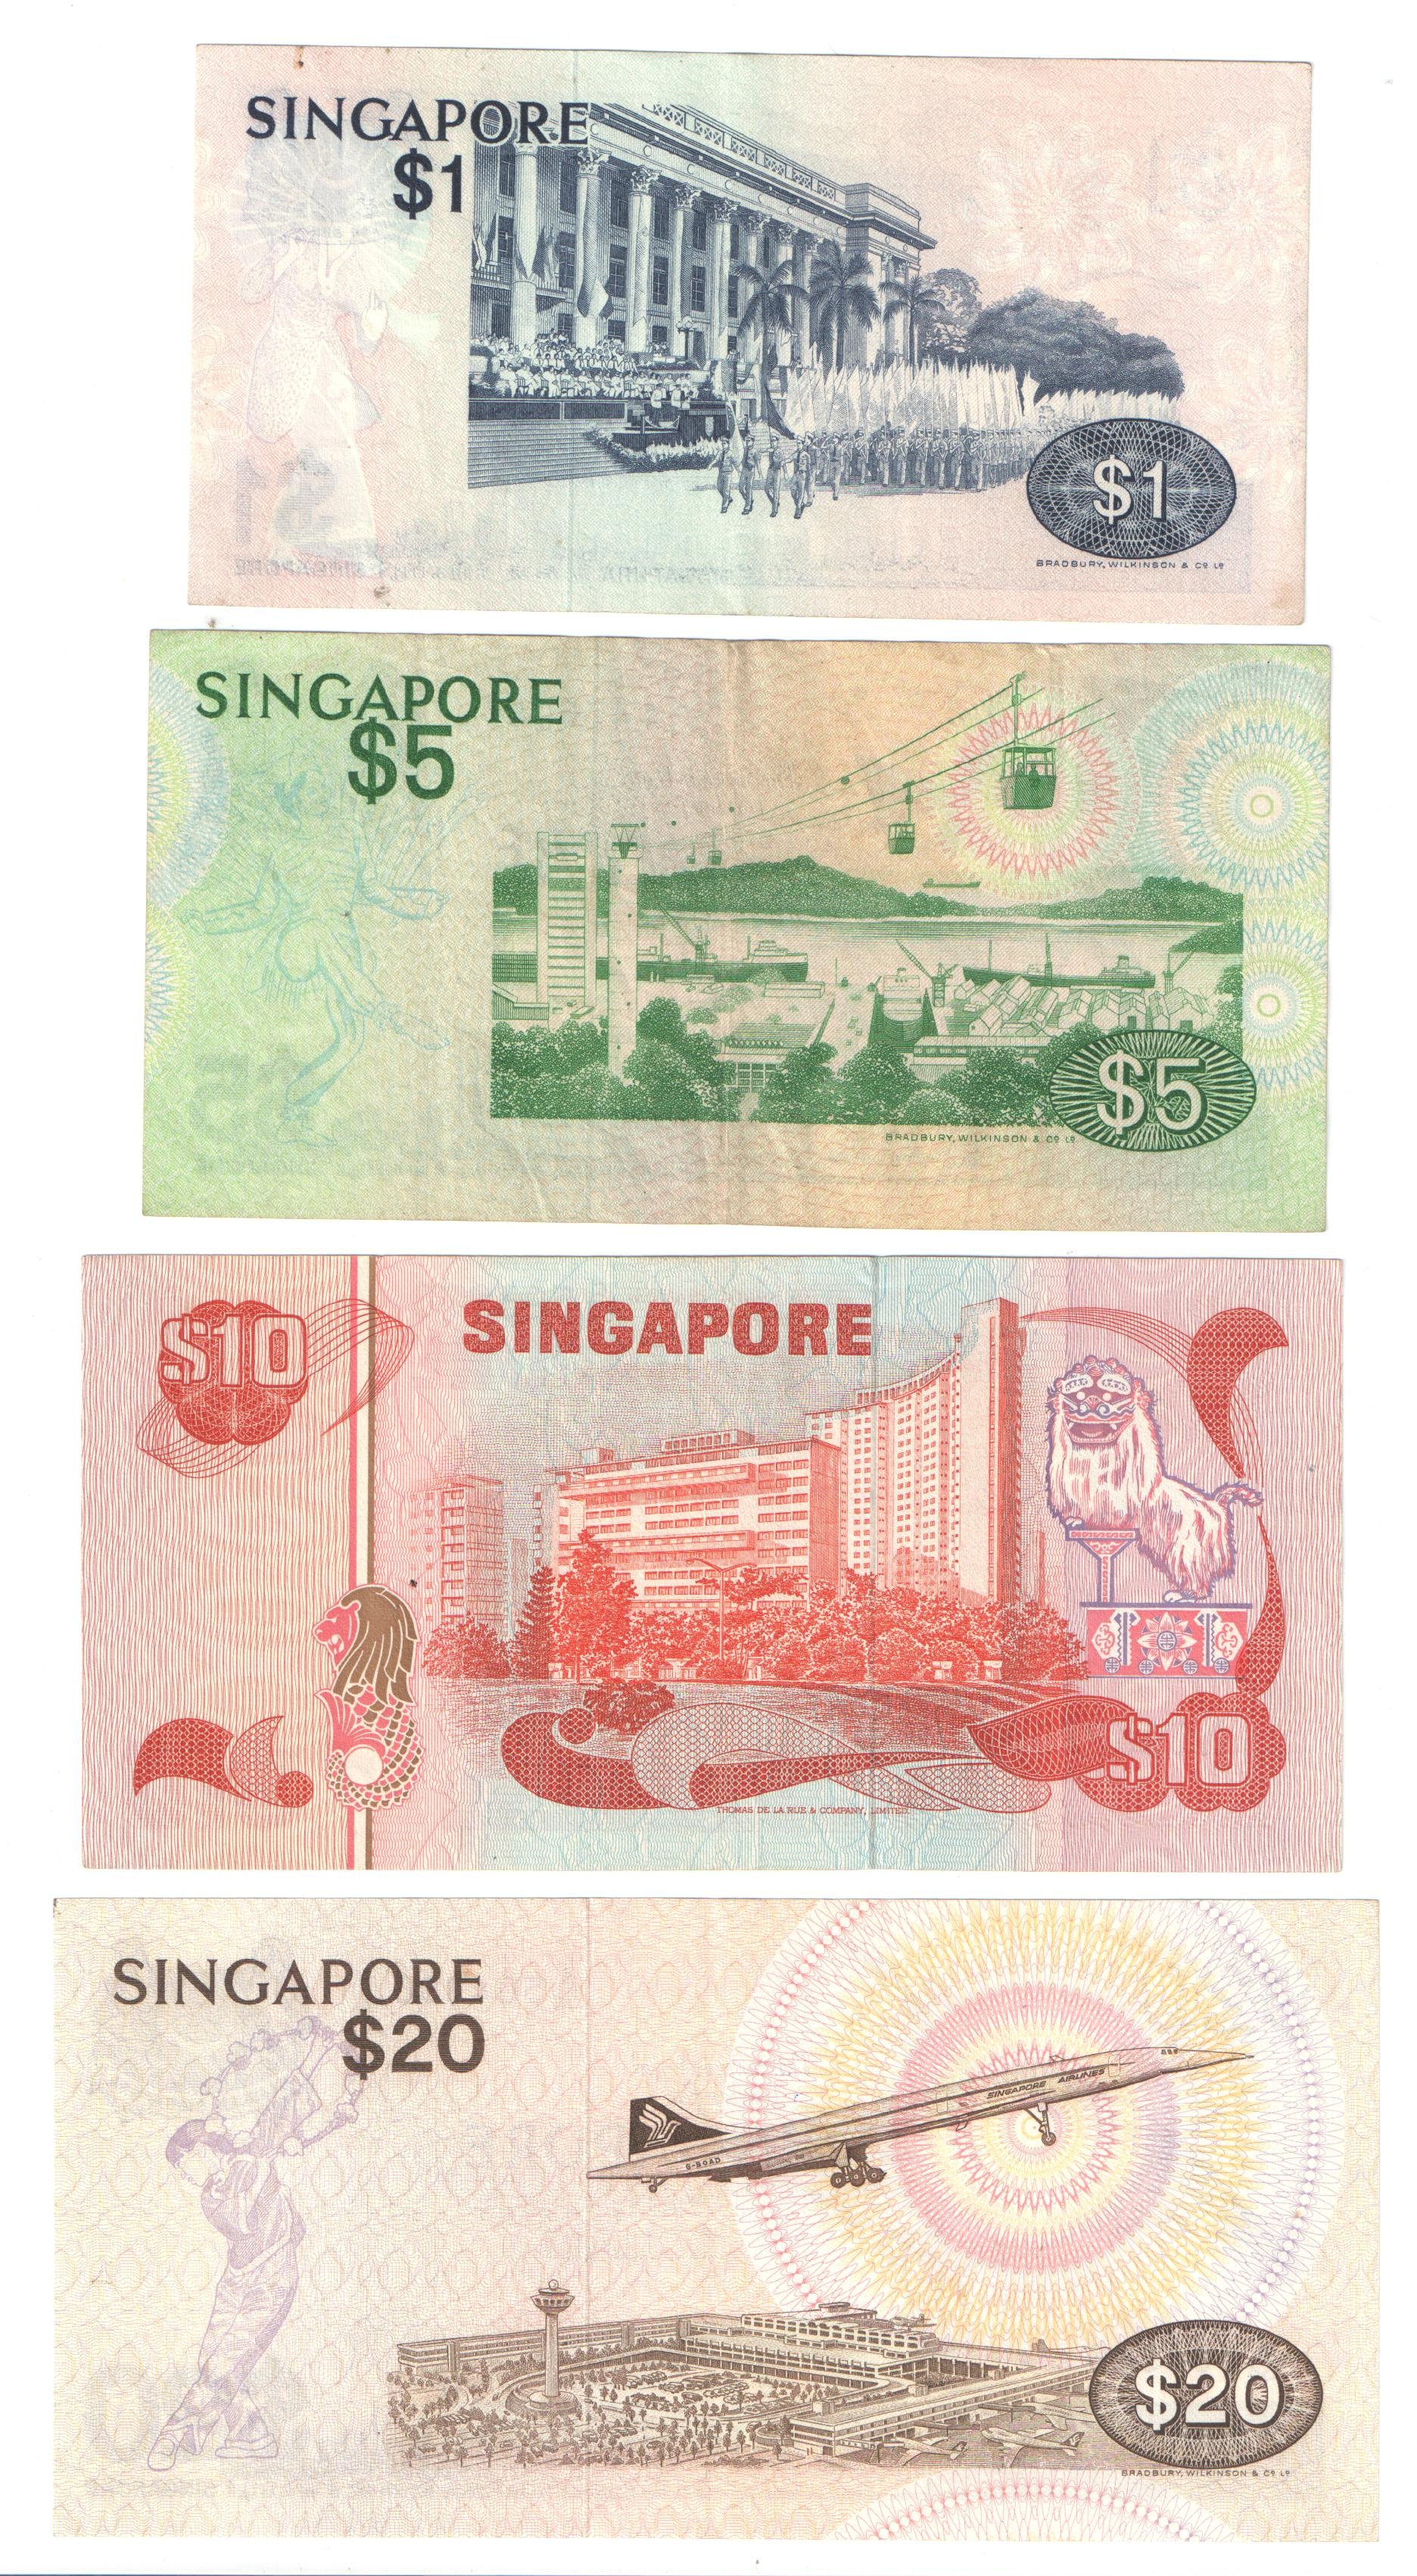
bird, money, paper, cash, currency, singapore, notes, banknote, 1976